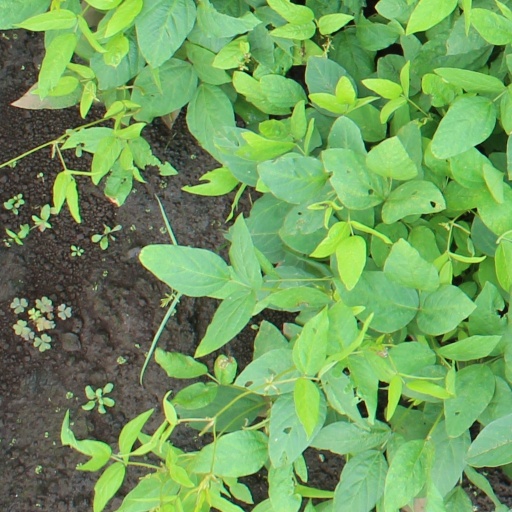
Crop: soybean